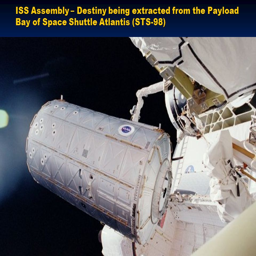
project -- destiny being extracted